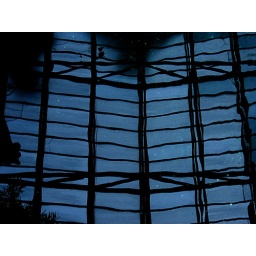
The shadows of the greenhouse roof fall on the water of the Roman bath at Hammond Castle in Gloucester, Mass.